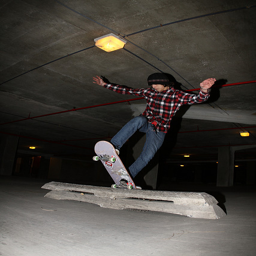
A boy is tipping his skateboard up with his feet as he holds his hands out.
A young man flies off the top of a railing on a skate board.
A man riding a skateboard up the side of a ramp.
A young man is balancing himself on his skateboard during a stunt.
A young man riding a skateboard is doing tricks.